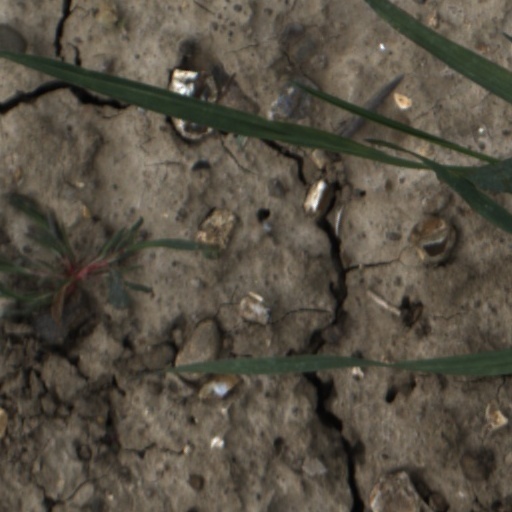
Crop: wheat